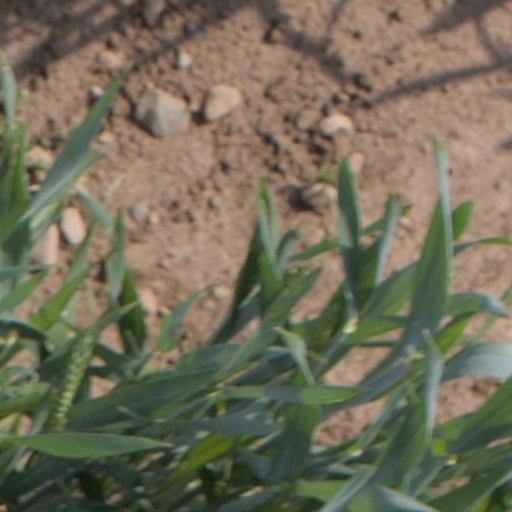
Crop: wheat